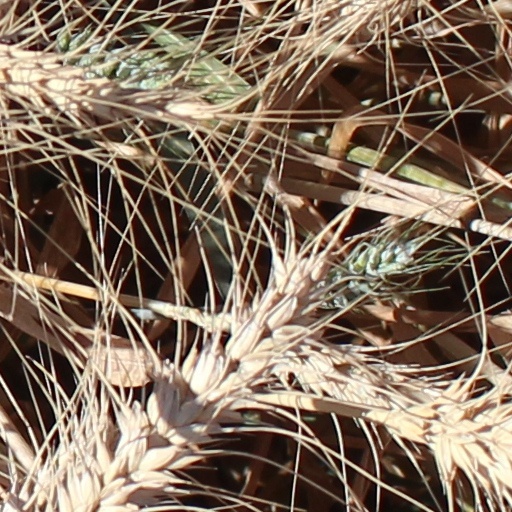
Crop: wheat